Bogud

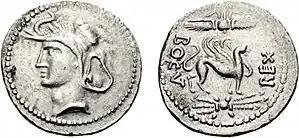

Bogud (died 31 BC) was a Berber king who ruled the western part of Mauretania from 49 BC to 38 BC. He is speculated to have been either the cousin or the brother of Bocchus II, though the lineage is unknown. An important ally of Julius Caesar, Bogud later supported Mark Antony in the power struggle between Antony and Octavian. He was killed at the siege of Methone prior to the Battle of Actium and his territory was seized by Bocchus.